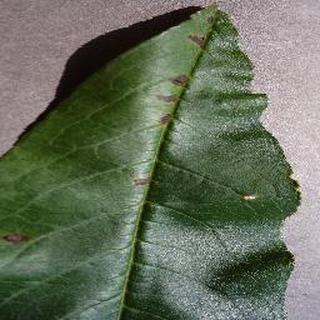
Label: peach_bacterial_spot